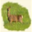
Label: deer